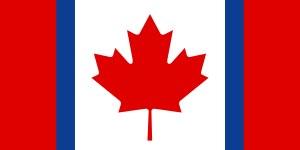
Le drapeau de la dualité canadienne est un drapeau non-officiel qui fut utilisé à l'origine pour démontrer l'unité du Canada lors du référendum québécois de 1995 dans les rassemblements contre l'indépendance. Le drapeau de la dualité fut dessiné afin de représenter explicitement les populations anglophones et francophones sur le drapeau national en ajoutant des bandes bleues aux sections rouges, dont la proportion correspond au nombre de locuteurs natifs du français. Le bleu choisi est celui du drapeau du Québec.
Le drapeau du Canada, surnommé l’Unifolié est le drapeau national et le pavillon national du Canada. C'est un drapeau rouge portant dans un carré blanc une feuille rouge d'érable stylisée à onze pointes. Adopté en 1965, il était le premier drapeau national officiellement adopté au Canada pour remplacer l’Union Flag.